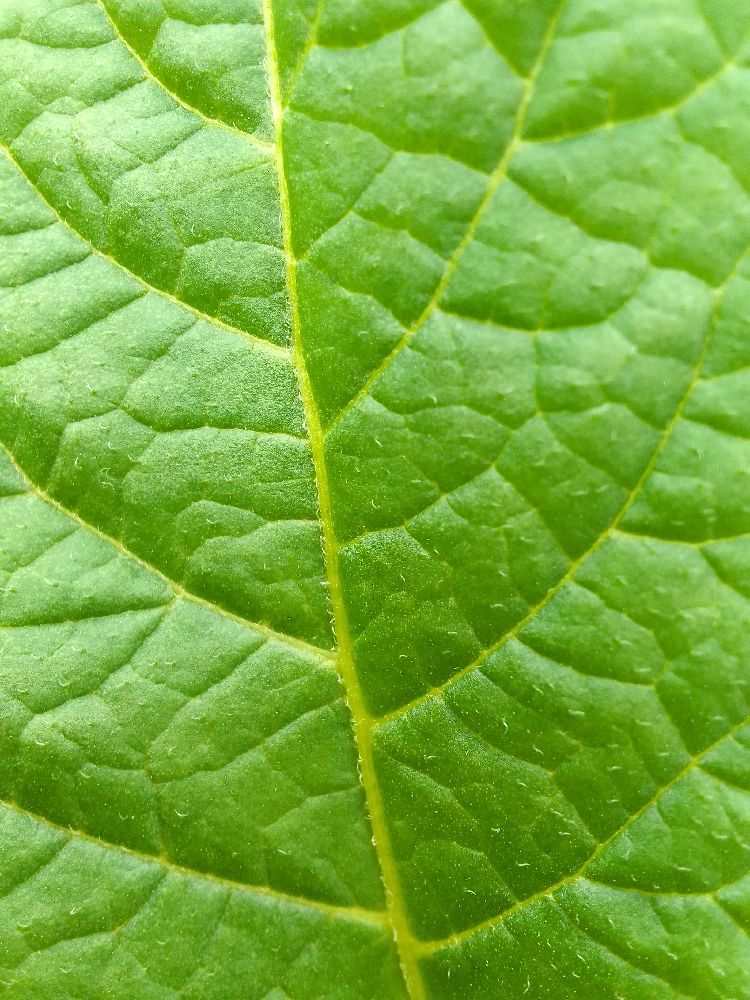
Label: Healthy